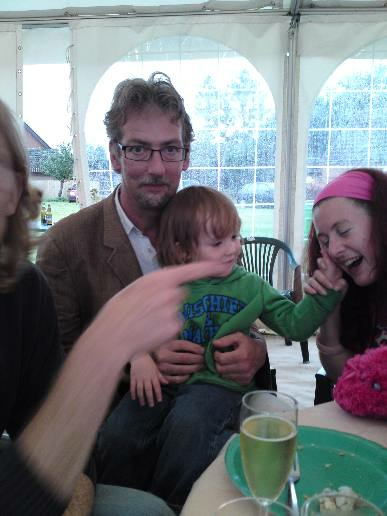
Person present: Yes